Dominika Zamara

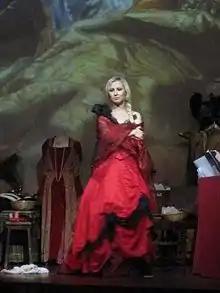

Dominika Zamara (born 11 August 1981) is a Polish operatic soprano. She was artistically trained in Italy.